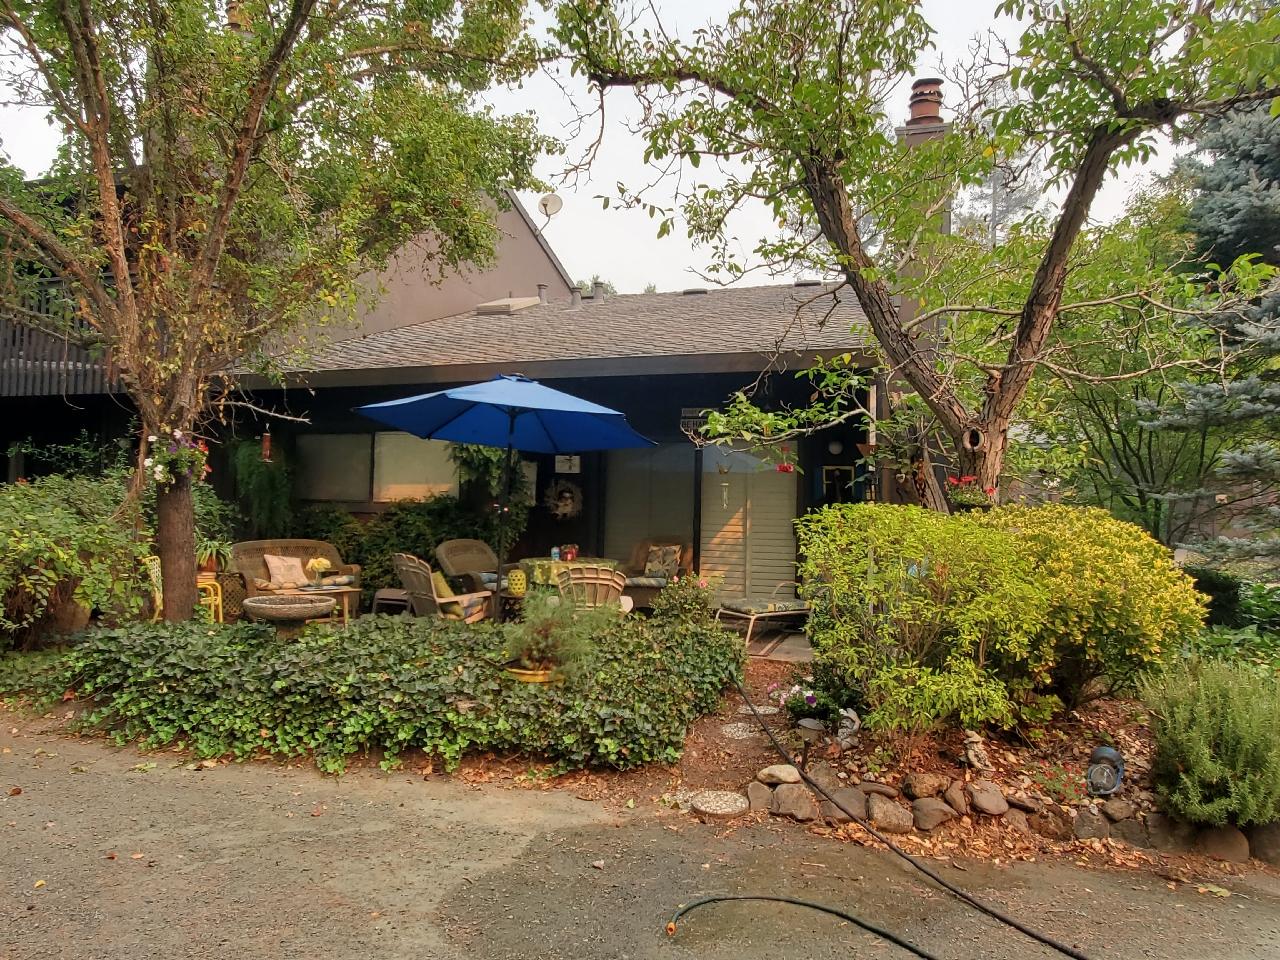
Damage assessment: no_damage